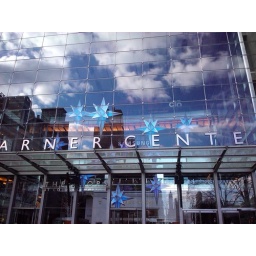
Clouds reflect off the Time Warner Center's glass facade as hanging stars are seen in the building's atrium.